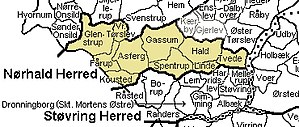
Nørhald Herred
Nørhald Herred var et herred i det tidligere Randers Amt.